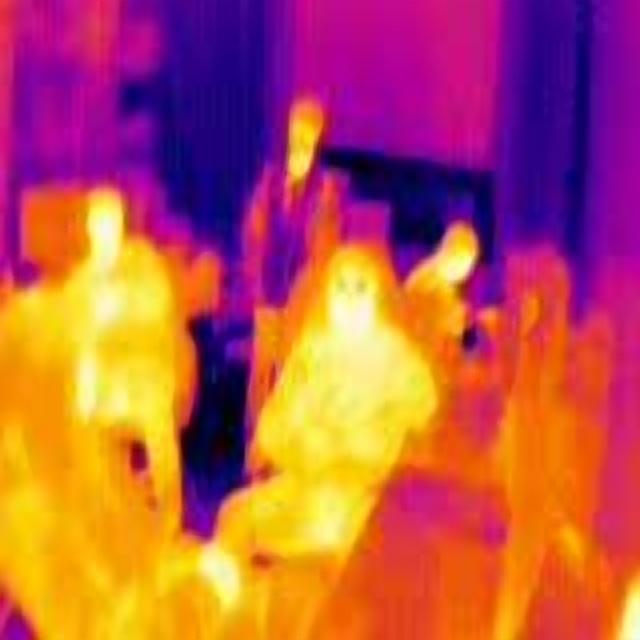
Detected objects:
label: person
label: person
label: person
label: person
label: person